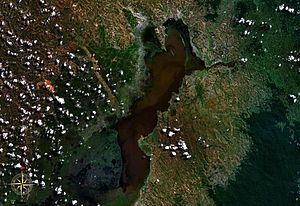
Cet article recense les zones humides de Madagascar concernées par la convention de Ramsar.
Le lac Alaotra est un lac de Madagascar situé dans la province de Tamatave. À une altitude de 750 m, sa surface totale est de 43 000 ha dont 23 000 ha constitués de marais. Cette surface varie selon les saisons.